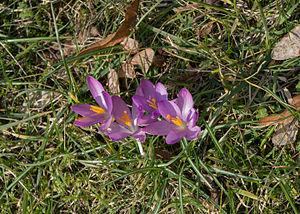
Crocus du Jardin des Plantes mi-février - Crocus corsicus